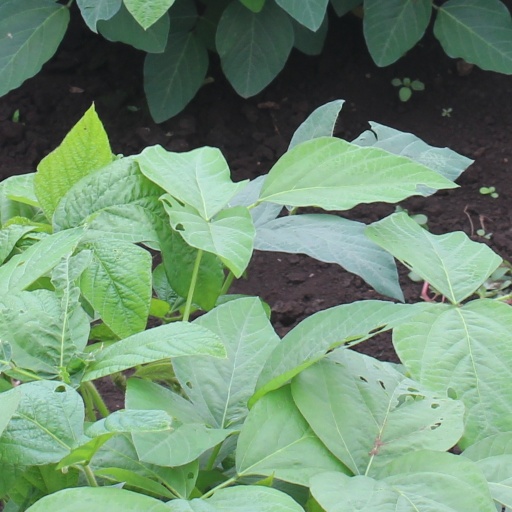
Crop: soybean